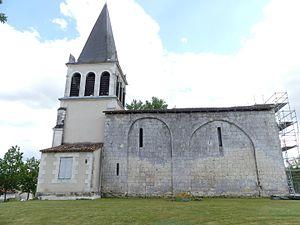
L'église de La Jemaye, Dordogne, France.
La Jemaye est une ancienne commune française située dans le département de la Dordogne, en région Nouvelle-Aquitaine.